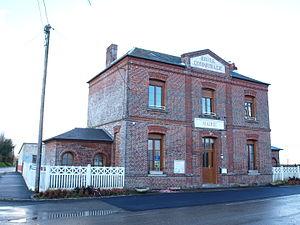
Nullemont (Seine-Maritime , France)
Nullemont est une commune française située dans le département de la Seine-Maritime en région Normandie.